Three Persian religions

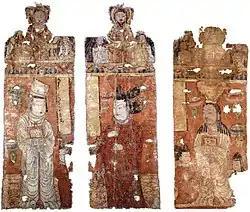
10th century Gaochang Manichaean painted banners "MIK III 6286" and "MIK III 6283", the top is painted with the bright virgin and the seated statue of Jesus, and the lower part is the statue of the Manichean elect.

Zoroastrianism, which originated in modern-day Iran, was the state religion of the Achaemenid Empire and the Sassanid Empire. In his book "The Introduction of Fire Zoroastrianism to China", Chen Yuan argues that Zoroastrianism was first introduced to China during the Southern Liang period of the Northern Wei dynasty in the early 6th century A.D. Hu Tian, the god worshipped by Empress Ling of Northern Wei, was Ahura Mazda, the supreme god of Zoroastrianism. Lin Wush believes that Zoroastrianism was introduced to China in the middle of the 5th century, while Rong Xinjiang, after examining various documents, believes that it was introduced to China in the early 4th century.